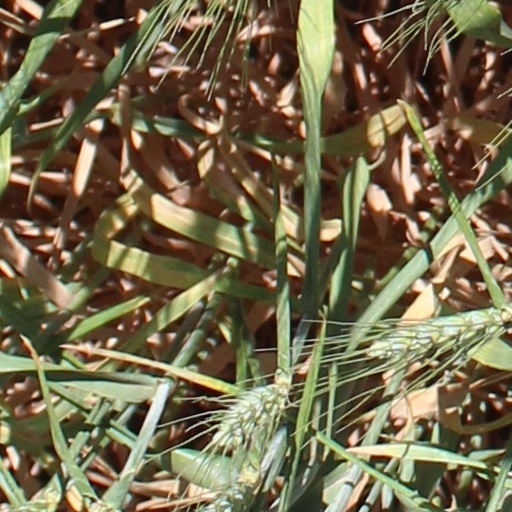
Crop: wheat